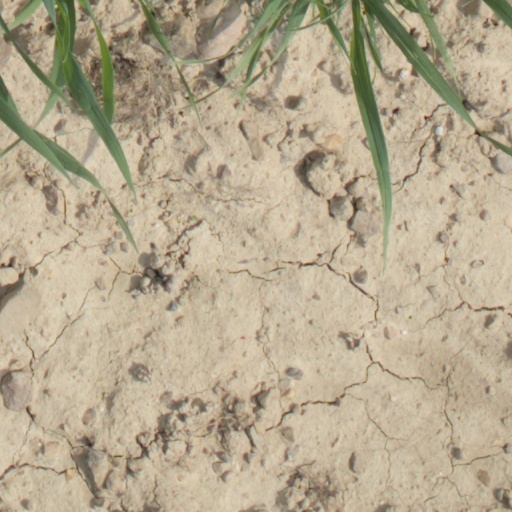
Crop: wheat